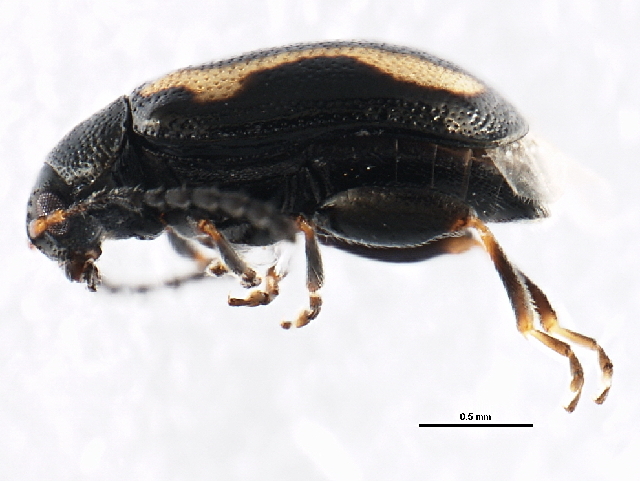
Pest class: striped_flea_beetle